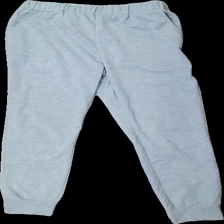
View: front
Type: Trousers
Category: Unisex
Brand: Not in the list
Colors: Grey
Material: unknown
Cut: Regular
Price range: 50-100
Recommended usage: Reuse
Description: grey sweat pants with print with zipper detail